Simpani-Kubinde, Sindhupalchowk

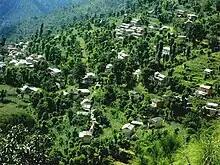
Village Picture

The main source of income for villagers is agriculture. They cultivate different crops and sell them on the market from where they can earn money. There are a few shops and mills that can be used by the public. There is a milk collection center where the villagers can sell milk.